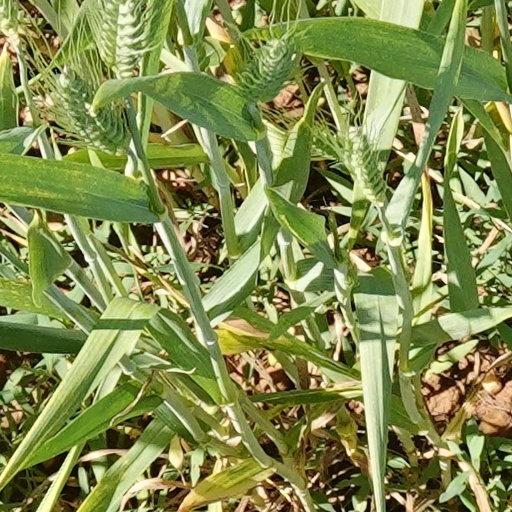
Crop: wheat